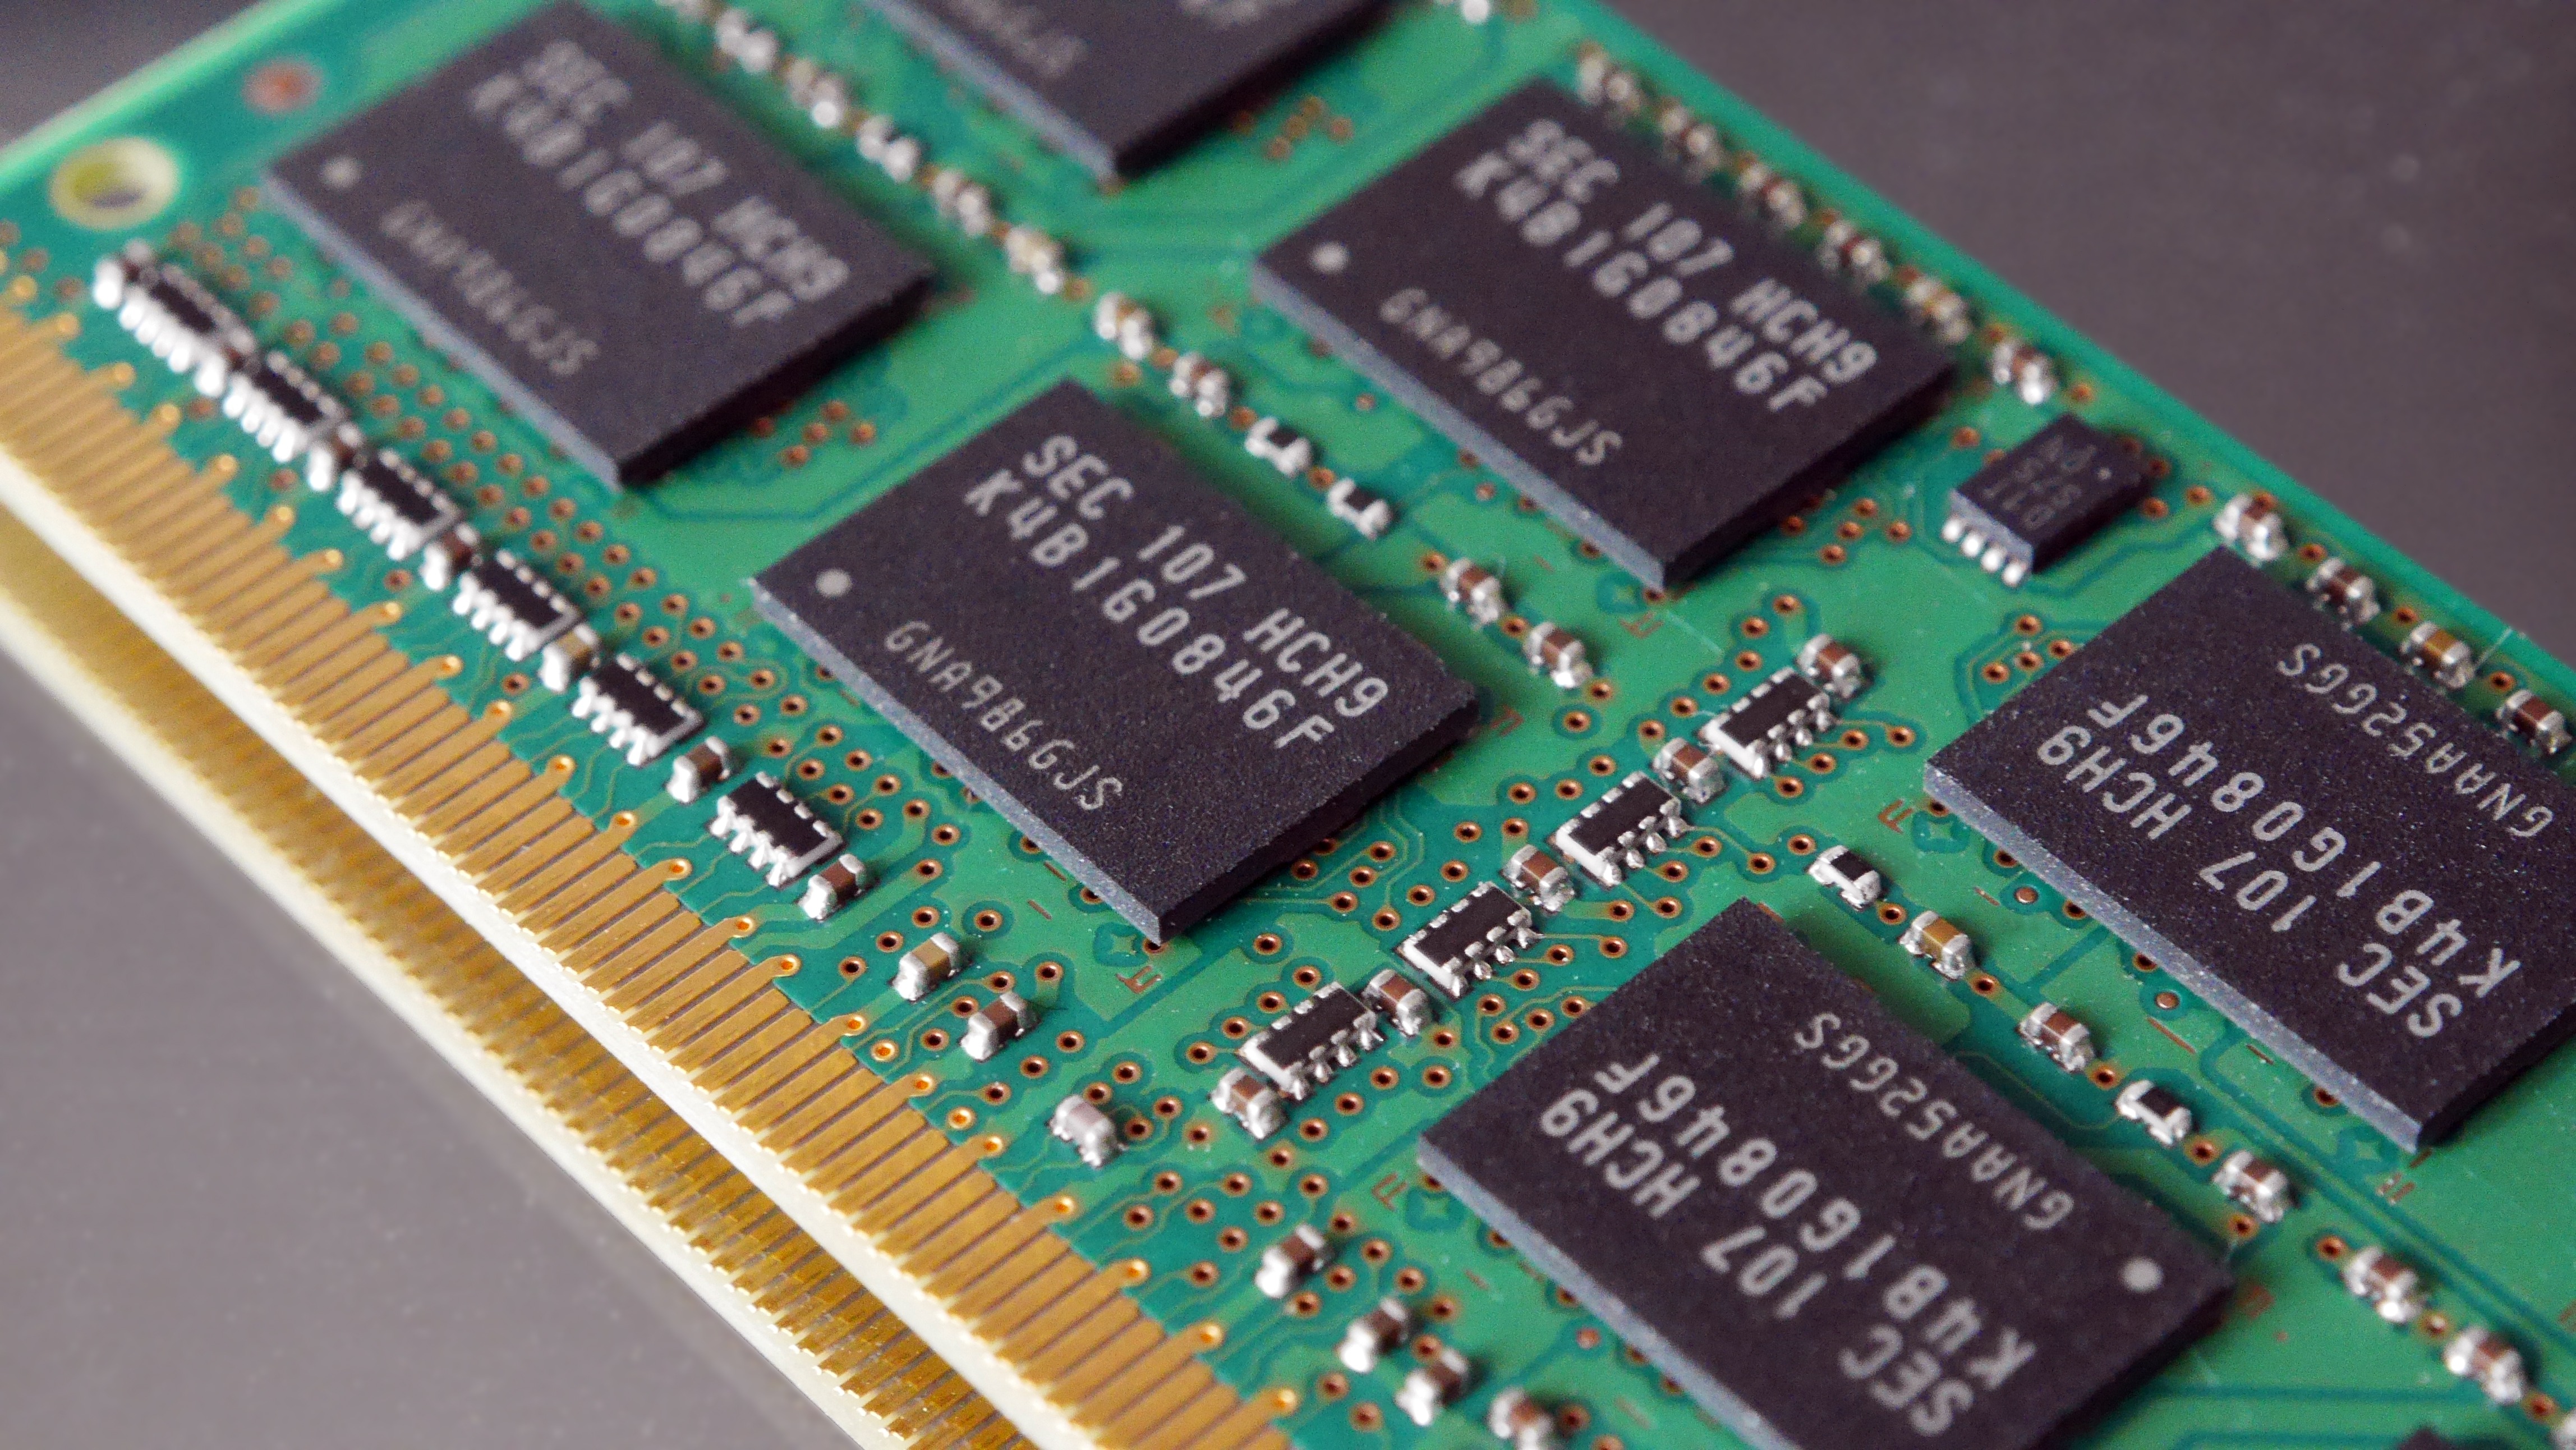
computer, technology, memory, product, microcontroller, removable, electronic device, personal computer hardware, display device, electronics accessory, flat panel display, electrical network, random access memory, computer data storage